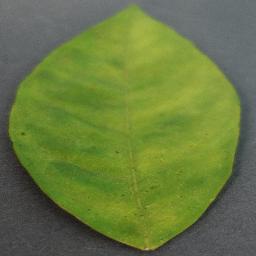
Label: Orange___Haunglongbing_(Citrus_greening)